Corgi Toys

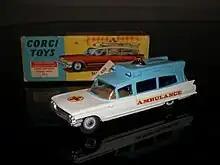
437 Superior Ambulance on Cadillac Chassis (second issue)

The first emergency vehicles produced by Corgi Toys were issued as part of the launch range in July 1956, and were based on the Bedford Utilicon light commercial. It was issued in red as a 'Fire Dept' vehicle (405M) and in green as an 'Army Fire Service' vehicle (405), both with a tin plate ladder attached to the roof of the vehicle. These were followed in June 1958 by the company's first police vehicle; a Riley Pathfinder patrol car (209), finished in black and with a die cast police sign fitted to the roof complete with siren and bell. In January 1959 a Jaguar 2.4 Fire Chief car (213) was added to the range, finished in red and with a nylon aerial, crest transfers on the front doors and the same cast sign as the Pathfinder but modified to read 'Fire Chief'. The first American emergency vehicle to be produced by Corgi Toys was the Chevrolet Impala State Patrol car (223) introduced in December 1959. It was painted black and featured a nylon aerial and 'State Patrol' stickers on the vehicle's front doors. An updated version finished in black and white was issued in 1965.